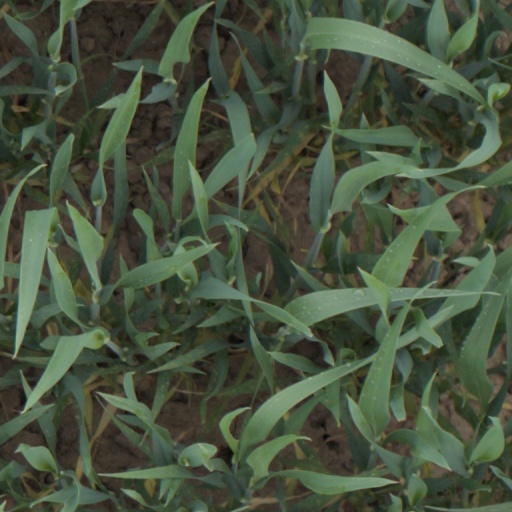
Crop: wheat